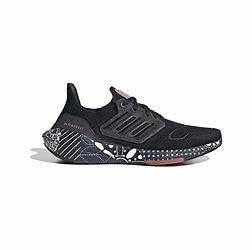
Brand: Adidas
Model: Ultraboost 22 Lauf